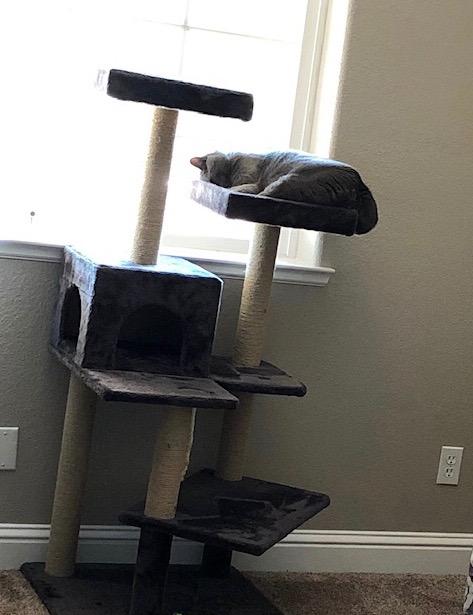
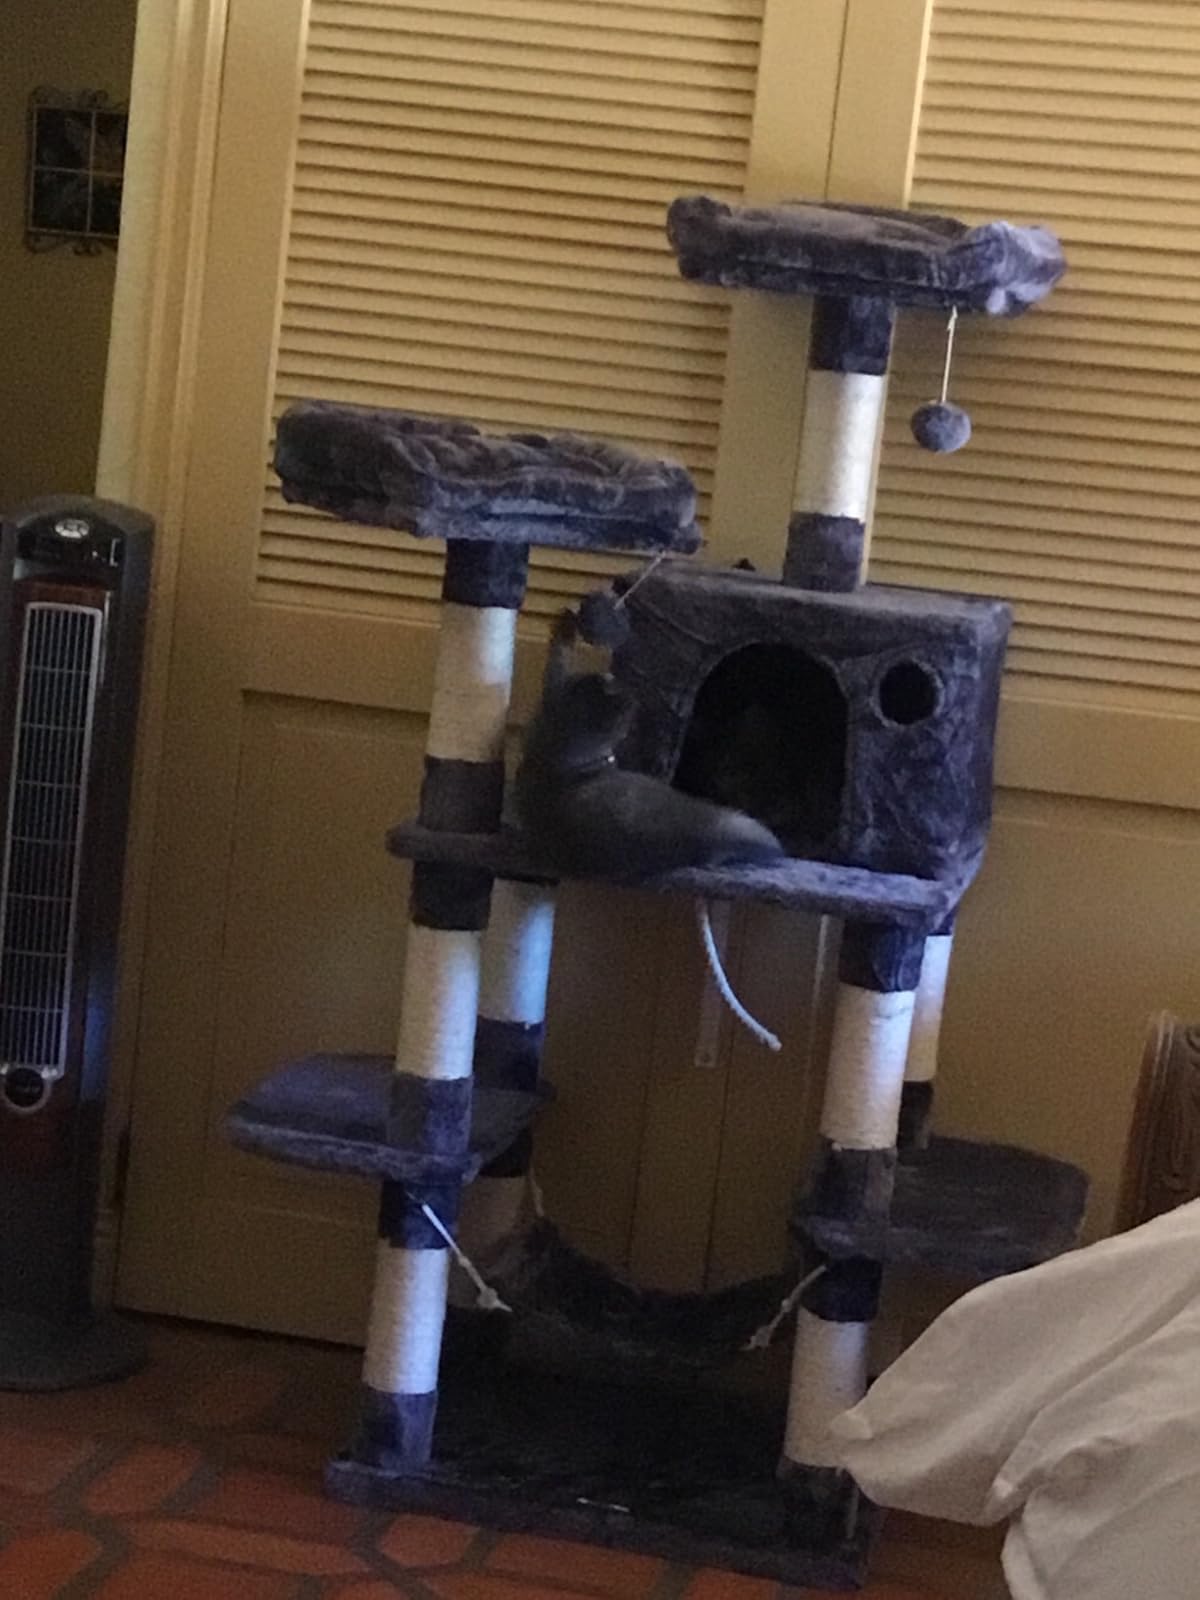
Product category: items_cat tree
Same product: no